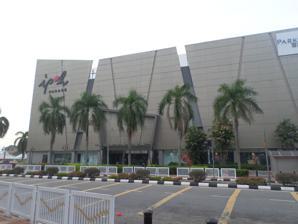
Building: Ipoh Parade
Country: Malaysia
Year built: 1994
Shopping mall in Ipoh, Perak, Malaysia Ipoh Parade Ipoh Parade. Location Ipoh , Perak , Malaysia Coordinates 4°35′47″N 101°05′24″E / 4.5965°N 101.0900°E / 4.5965; 101.0900 Address 105, Jalan Sultan Abdul Jalil, 31350 Ipoh, Perak Owner ARA Harmony III Architect Darryl Yamamoto No. of stores and services 220 units as of 1 January 2024 Total retail floor area 1,485,721 square feet (138,028 m 2 ) as of 1 January 2024 No. of floors 5 Website https://www.ipoh.parade.com.my Ipoh Parade is a shopping complex in Ipoh , Perak , Malaysia with anchor tenants such as Parkson , Golden Screen Cinemas, Jaya Grocer, Guardian and Mr DIY. It was built and operated by the Lion Group in 1994. The mall was sold to ARA Asia Dragon Fund in 2012 and was closed in late 2013 to 2014 for a major refurbishment. It is now owned by ARA Harmony III and managed by ARA Asset Management Limited (ARA). As of 1 January 2024, the mall's net lettable area (NLA) of 626,262 sq. ft. sq. ft. and it is reported to be 98.7% tenanted. Background Ipoh Parade was the first modern mall in the historic town of Ipoh. The mall underwent a major refurbishment in 2013 and was reopened in 2014. The mall has karaoke booths, bowling alleys, laser tag centres, and GSC cineplex (the largest in Perak) that includes a GSC BIG theatre. It also includes a childcare facility for mothers and a prayer hall for Muslims. The mall has played host to large community-based events such as the annual Shuddup N’ Dance, Cosplay, Diabolo Masters Championship and Lion Dance competitions attended by local and regional participants. Award won Malaysia Book of Record as the "Biggest Outdoor LED Advertising Screen". Access Buses Ipoh Parade is accessible via the Route 116 (Terminal Amanjaya) bus service. References